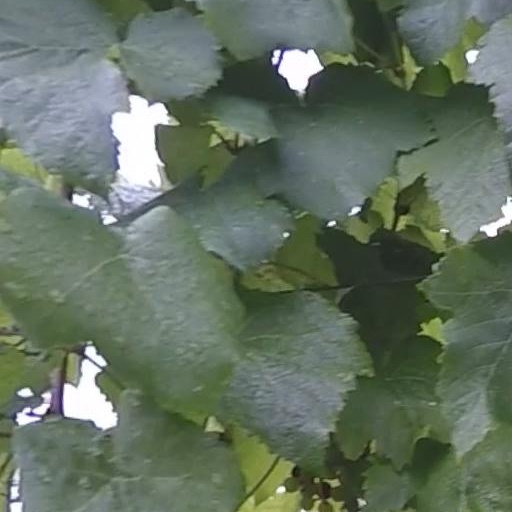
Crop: grape